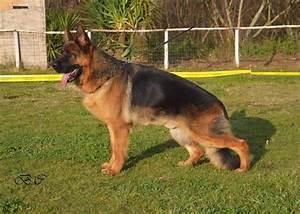
dog